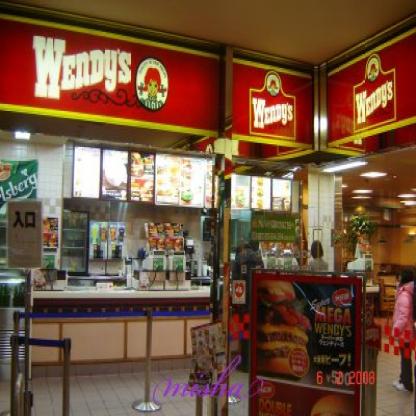
Scene: Indoor